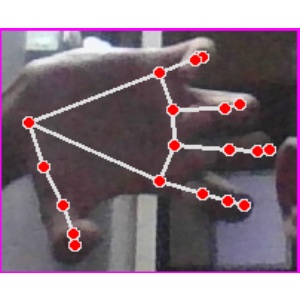
अक्षर: त